Thambatty

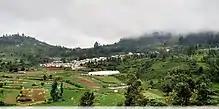
Thambatty

Thambatty is a village which is 11 km from Ooty in Tamil Nadu, India. It is surrounded by mountains and tea estates. Tea gardens with good crops, strawberry fields and vegetable cultivated lands are present in this village. It is scenic and has hosted movie shootings.